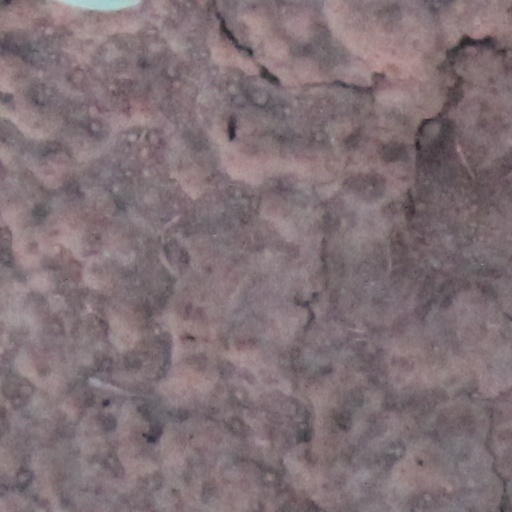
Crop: wheat